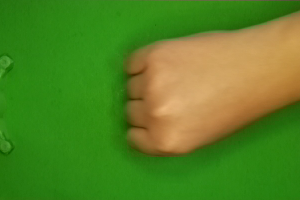
Label: rock